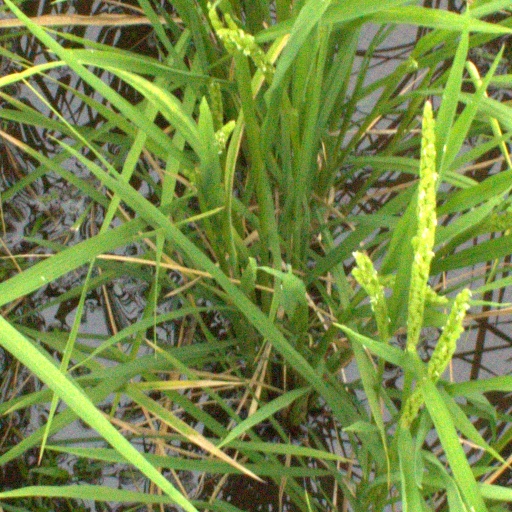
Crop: rice